Alister McGrath

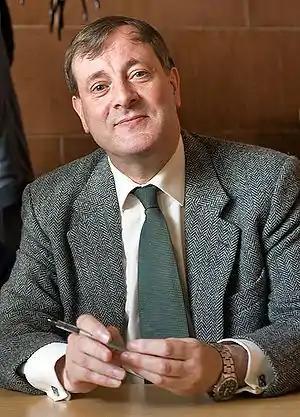

Alister Edgar McGrath (born 1953) is an Irish theologian, Anglican priest, intellectual historian, scientist, Christian apologist, and public intellectual. He currently holds the Andreas Idreos Professorship in Science and Religion in the Faculty of Theology and Religion, and is a fellow of Harris Manchester College at the University of Oxford, and is Professor of Divinity at Gresham College. He was previously professor of theology, ministry, and education at King's College London and head of the Centre for Theology, Religion and Culture, professor of historical theology at the University of Oxford, and was principal of Wycliffe Hall, Oxford, until 2005.